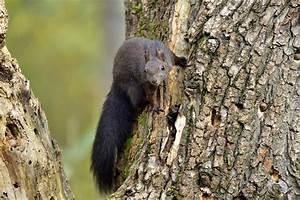
squirrel